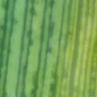
Crop: Maize
Condition: stripe-d